Otelia Cromwell

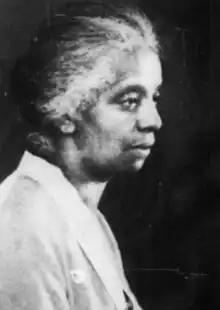
Cromwell, from a 1926 publication

Otelia Cromwell (April 8, 1874 – April 25, 1972) was a distinguished scholar and Professor of English Language and Literature at Miner Teachers College now known as University of the District of Columbia. She was the first African American to graduate from Smith College, receiving a B.A. in Classics in 1900. She later earned her M.A. at Columbia University in 1910 and a Ph.D. in English at Yale University in 1926, becoming the first African-American woman to earn a doctorate degree there.